Wolfsburg Castle

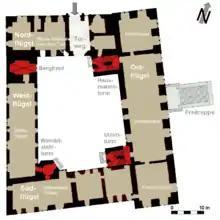
Present ground plan of the "Wolfsburg" (towers in red)

Since the 17th century the castle has been a four-sided, solid building surrounding an inner courtyard. The main body of the castle thus has four wings, which are named after the points of the compass. The upper outline of the castle with its finely decorated cross-gables, lucarnes and pointed roofs of the wall towers form a contrast with the fortification-like walls.